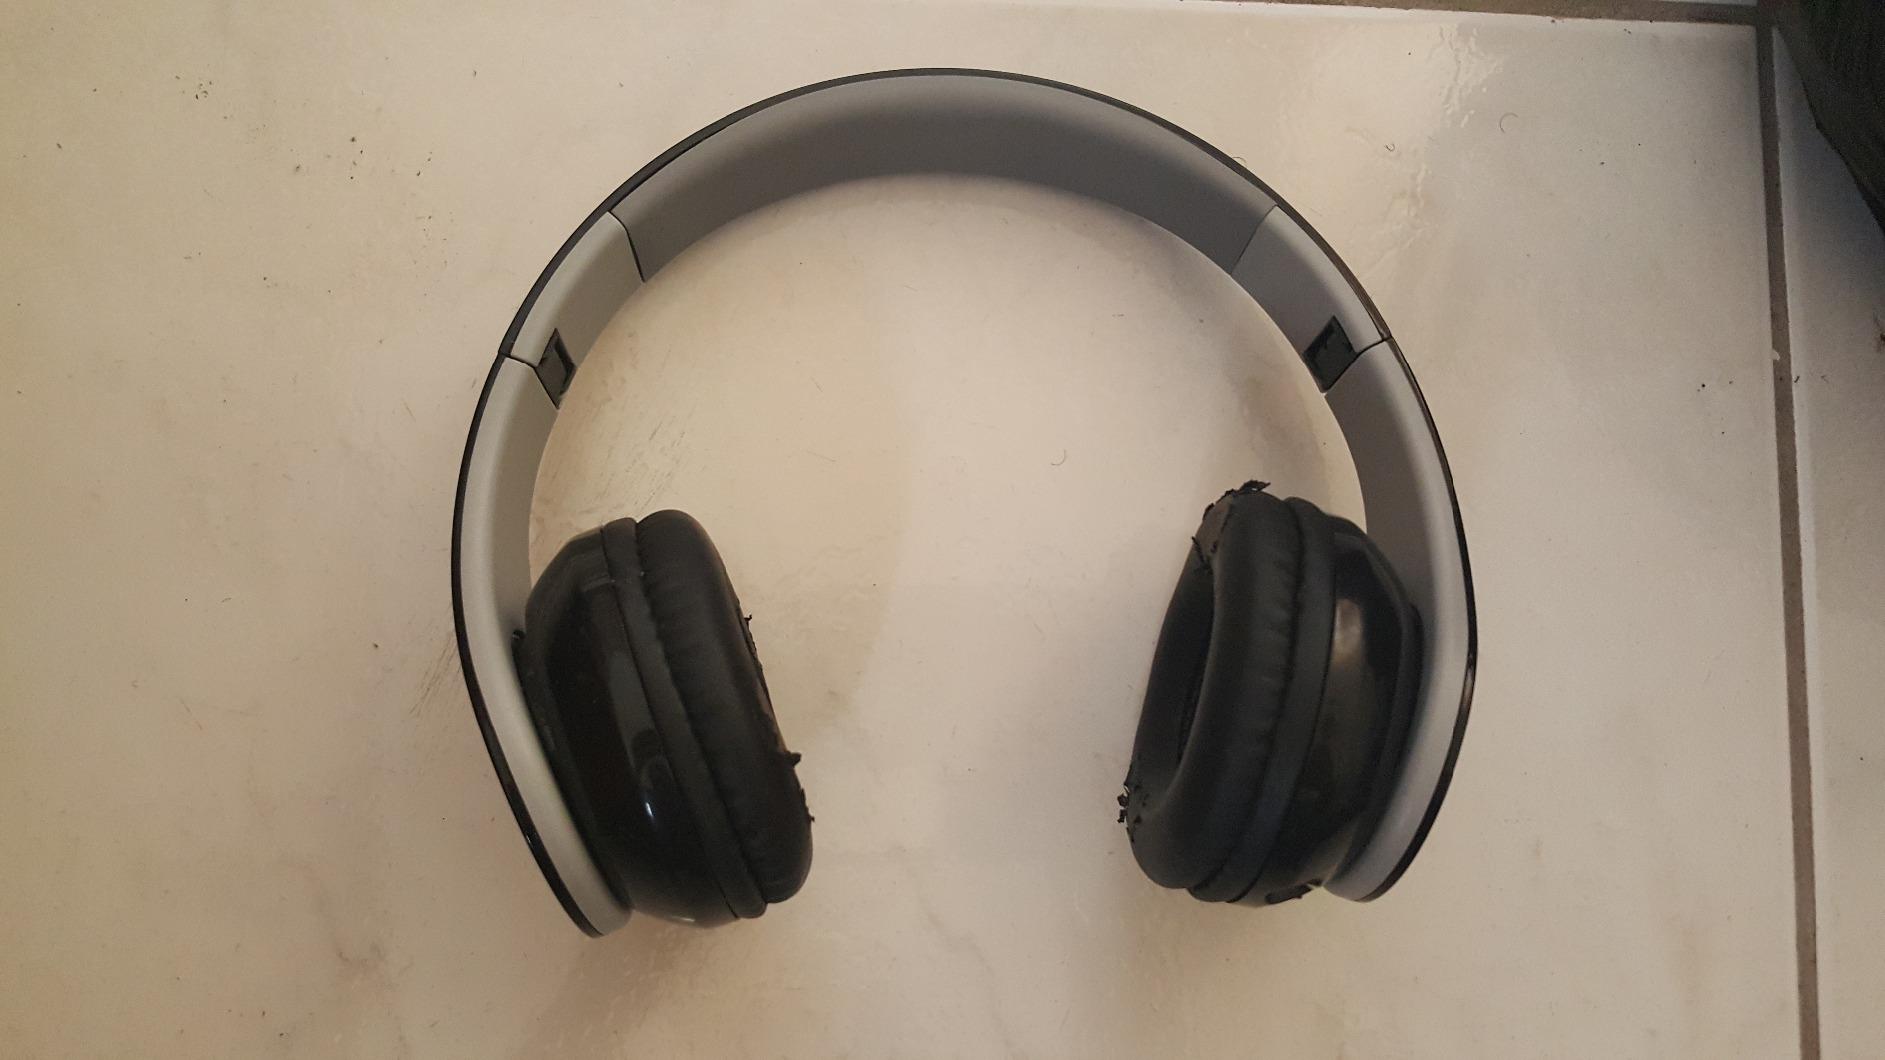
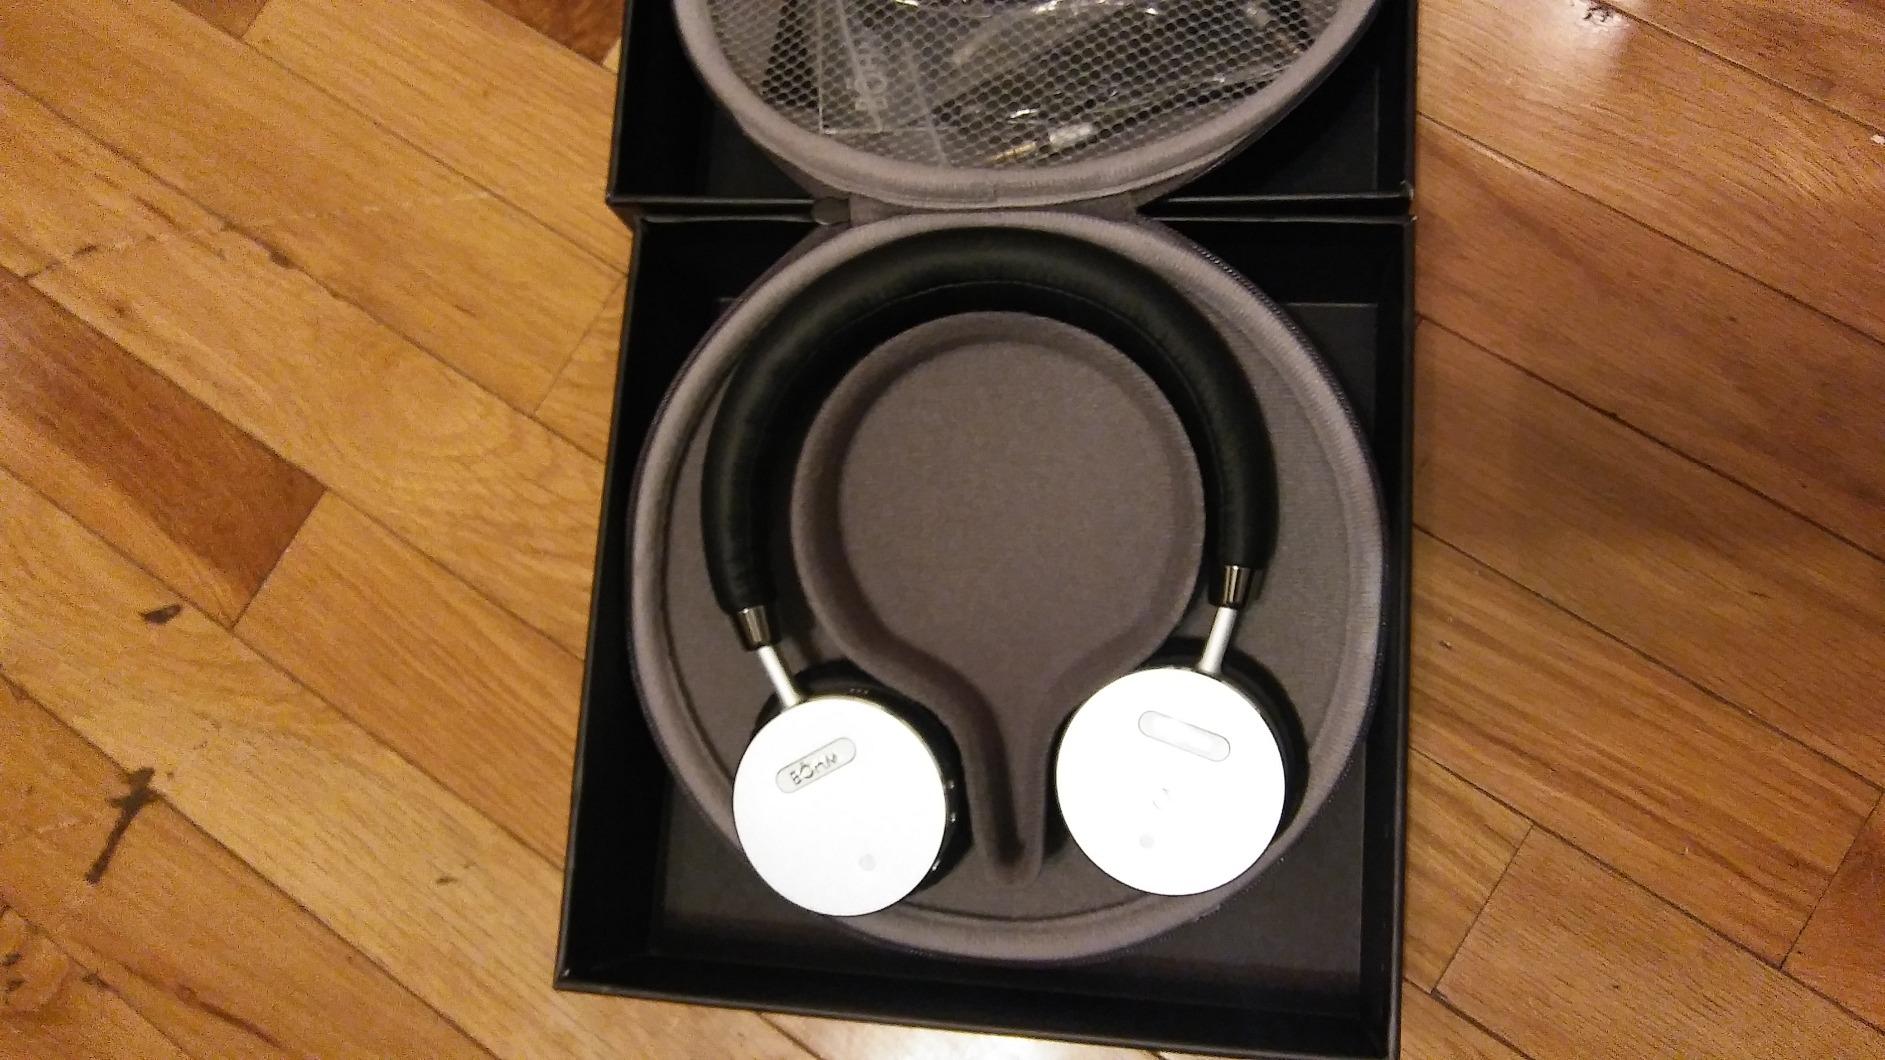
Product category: headphones
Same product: no